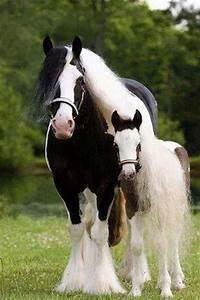
horse